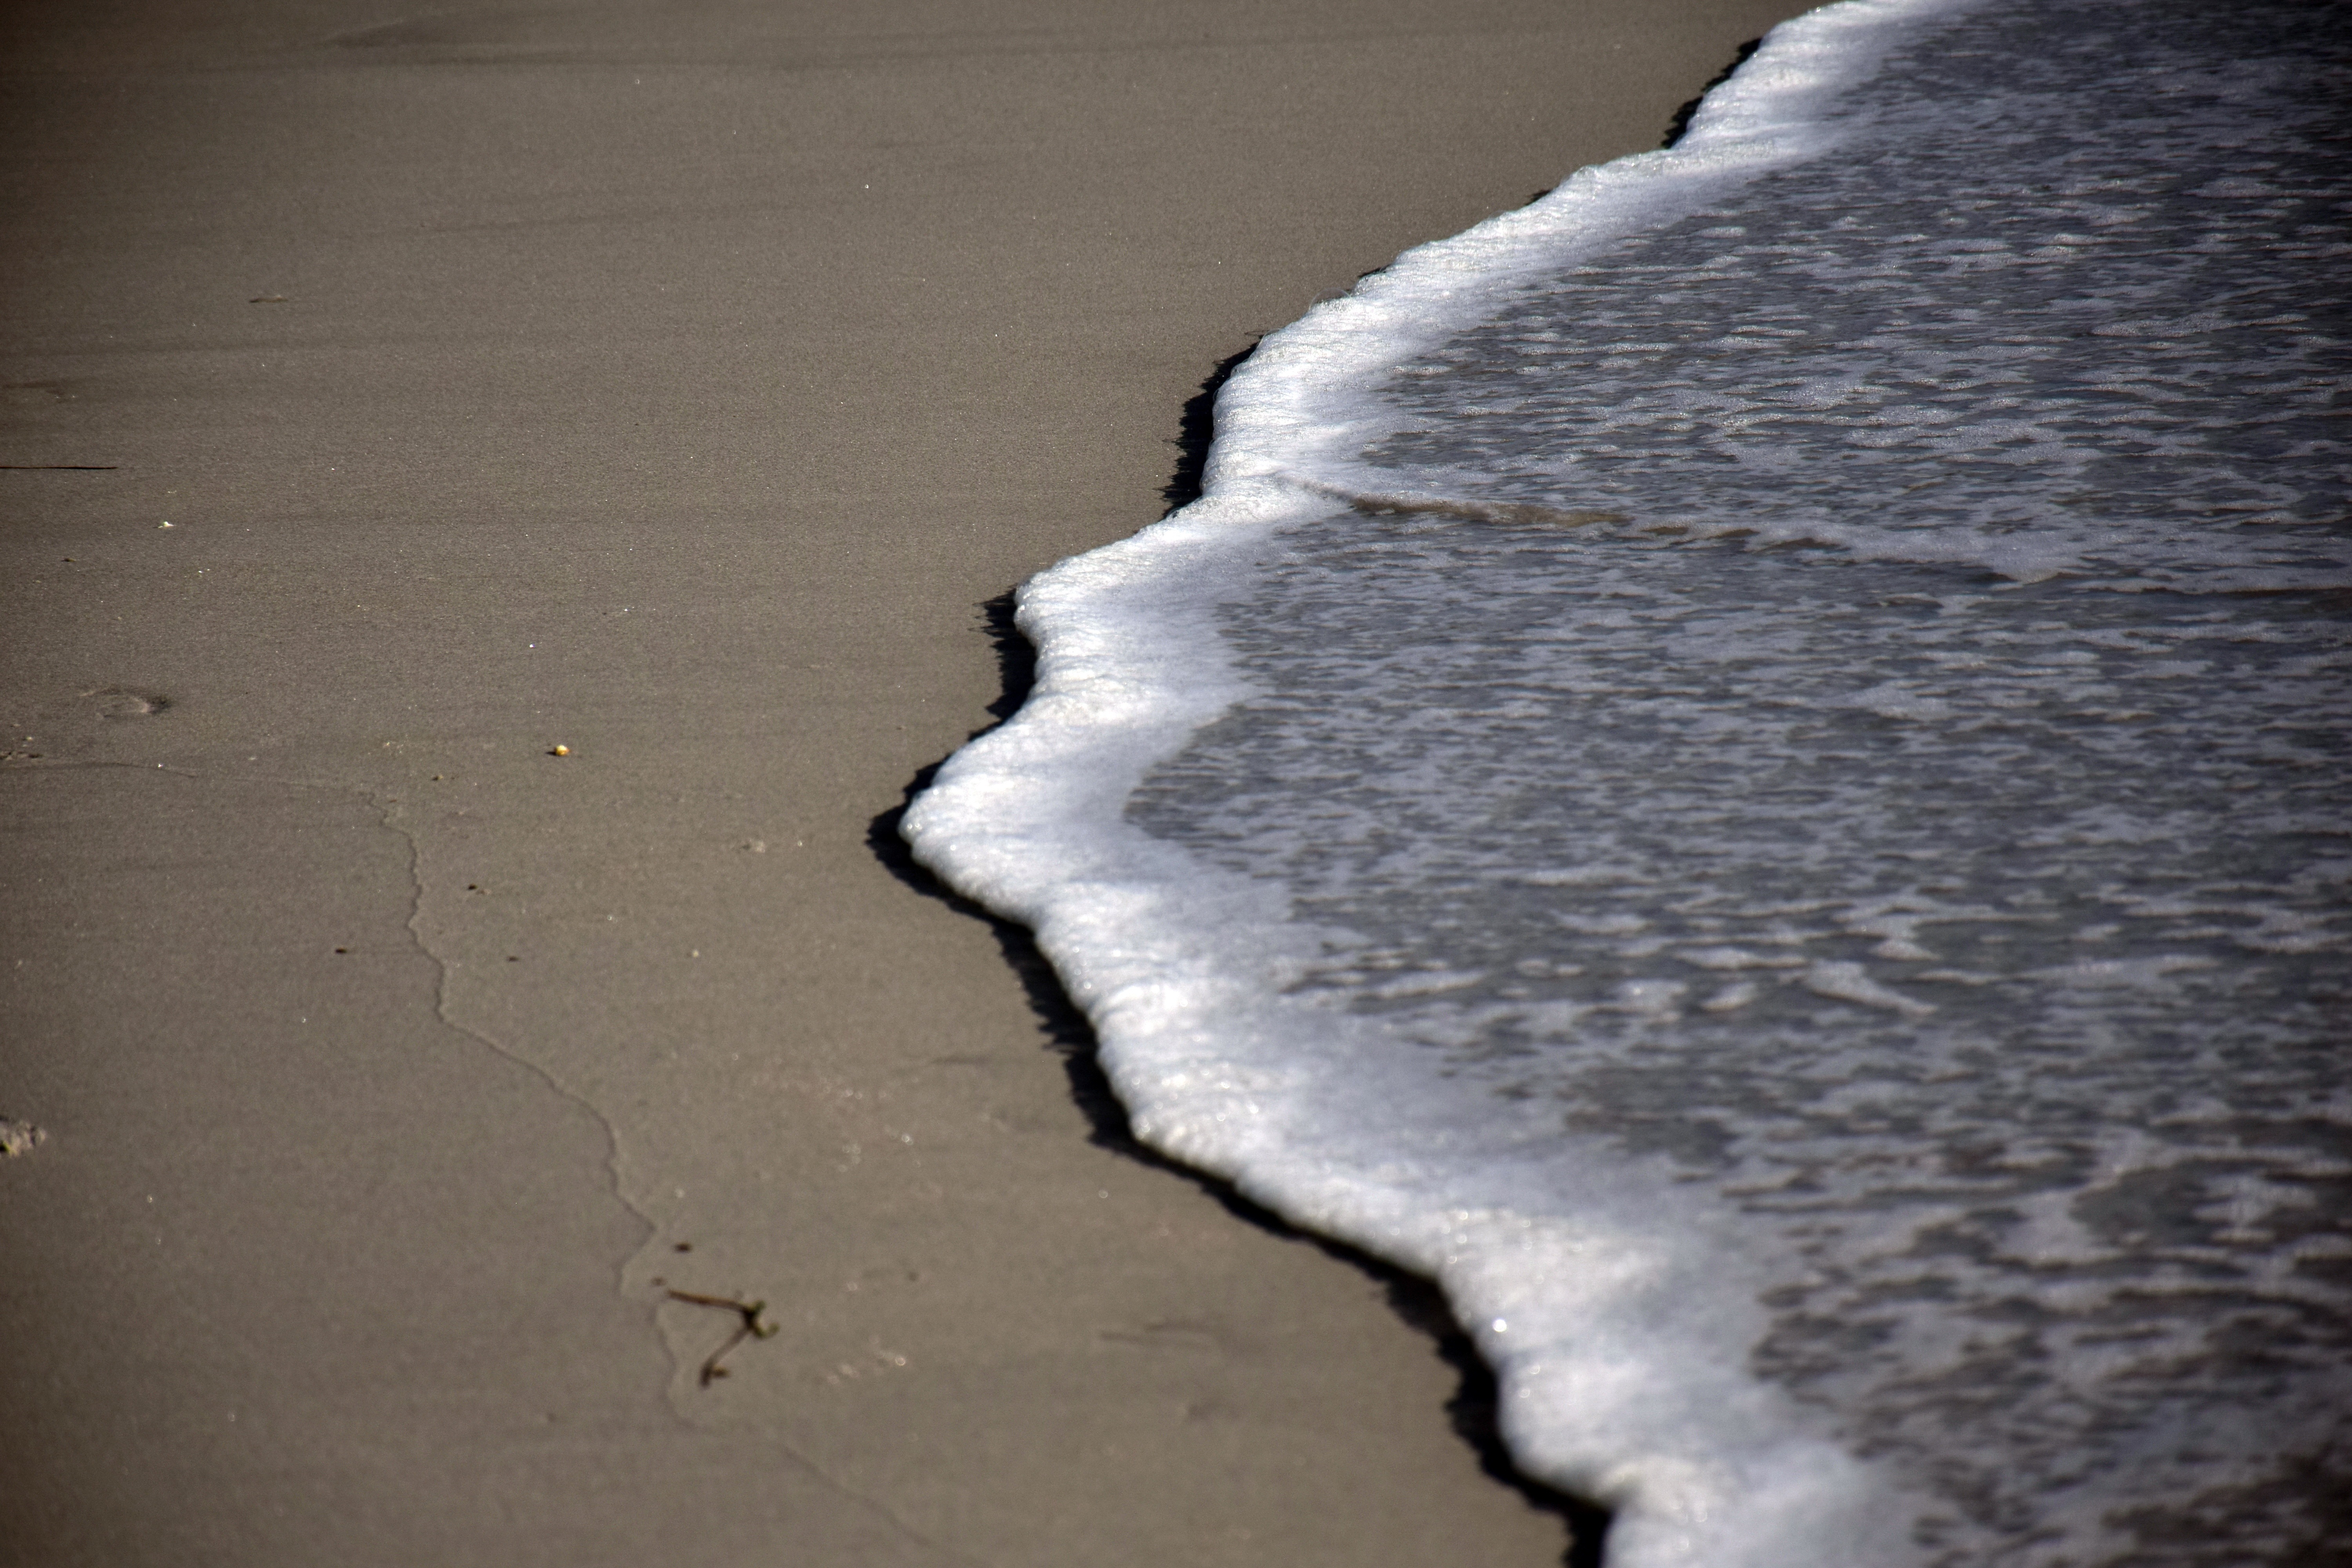
beach, sea, nature, sand, ocean, snow, winter, white, wave, floor, wall, asphalt, summer, foam, ice, reflection, weather, shadow, material, ocean wave, freezing, road surface